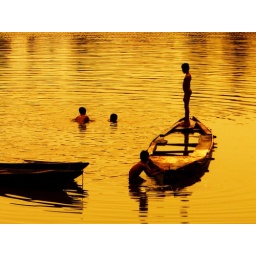
Kids jumping off a boat in India